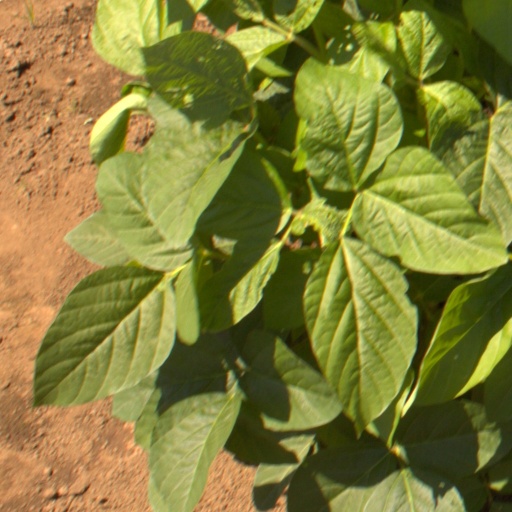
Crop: soybean